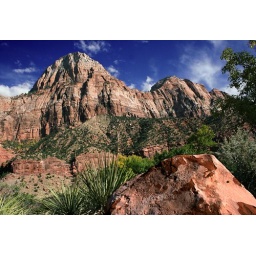
Spectacular views in Zion National Park. The grounded stone and rock yearn to be free as the clouds above.